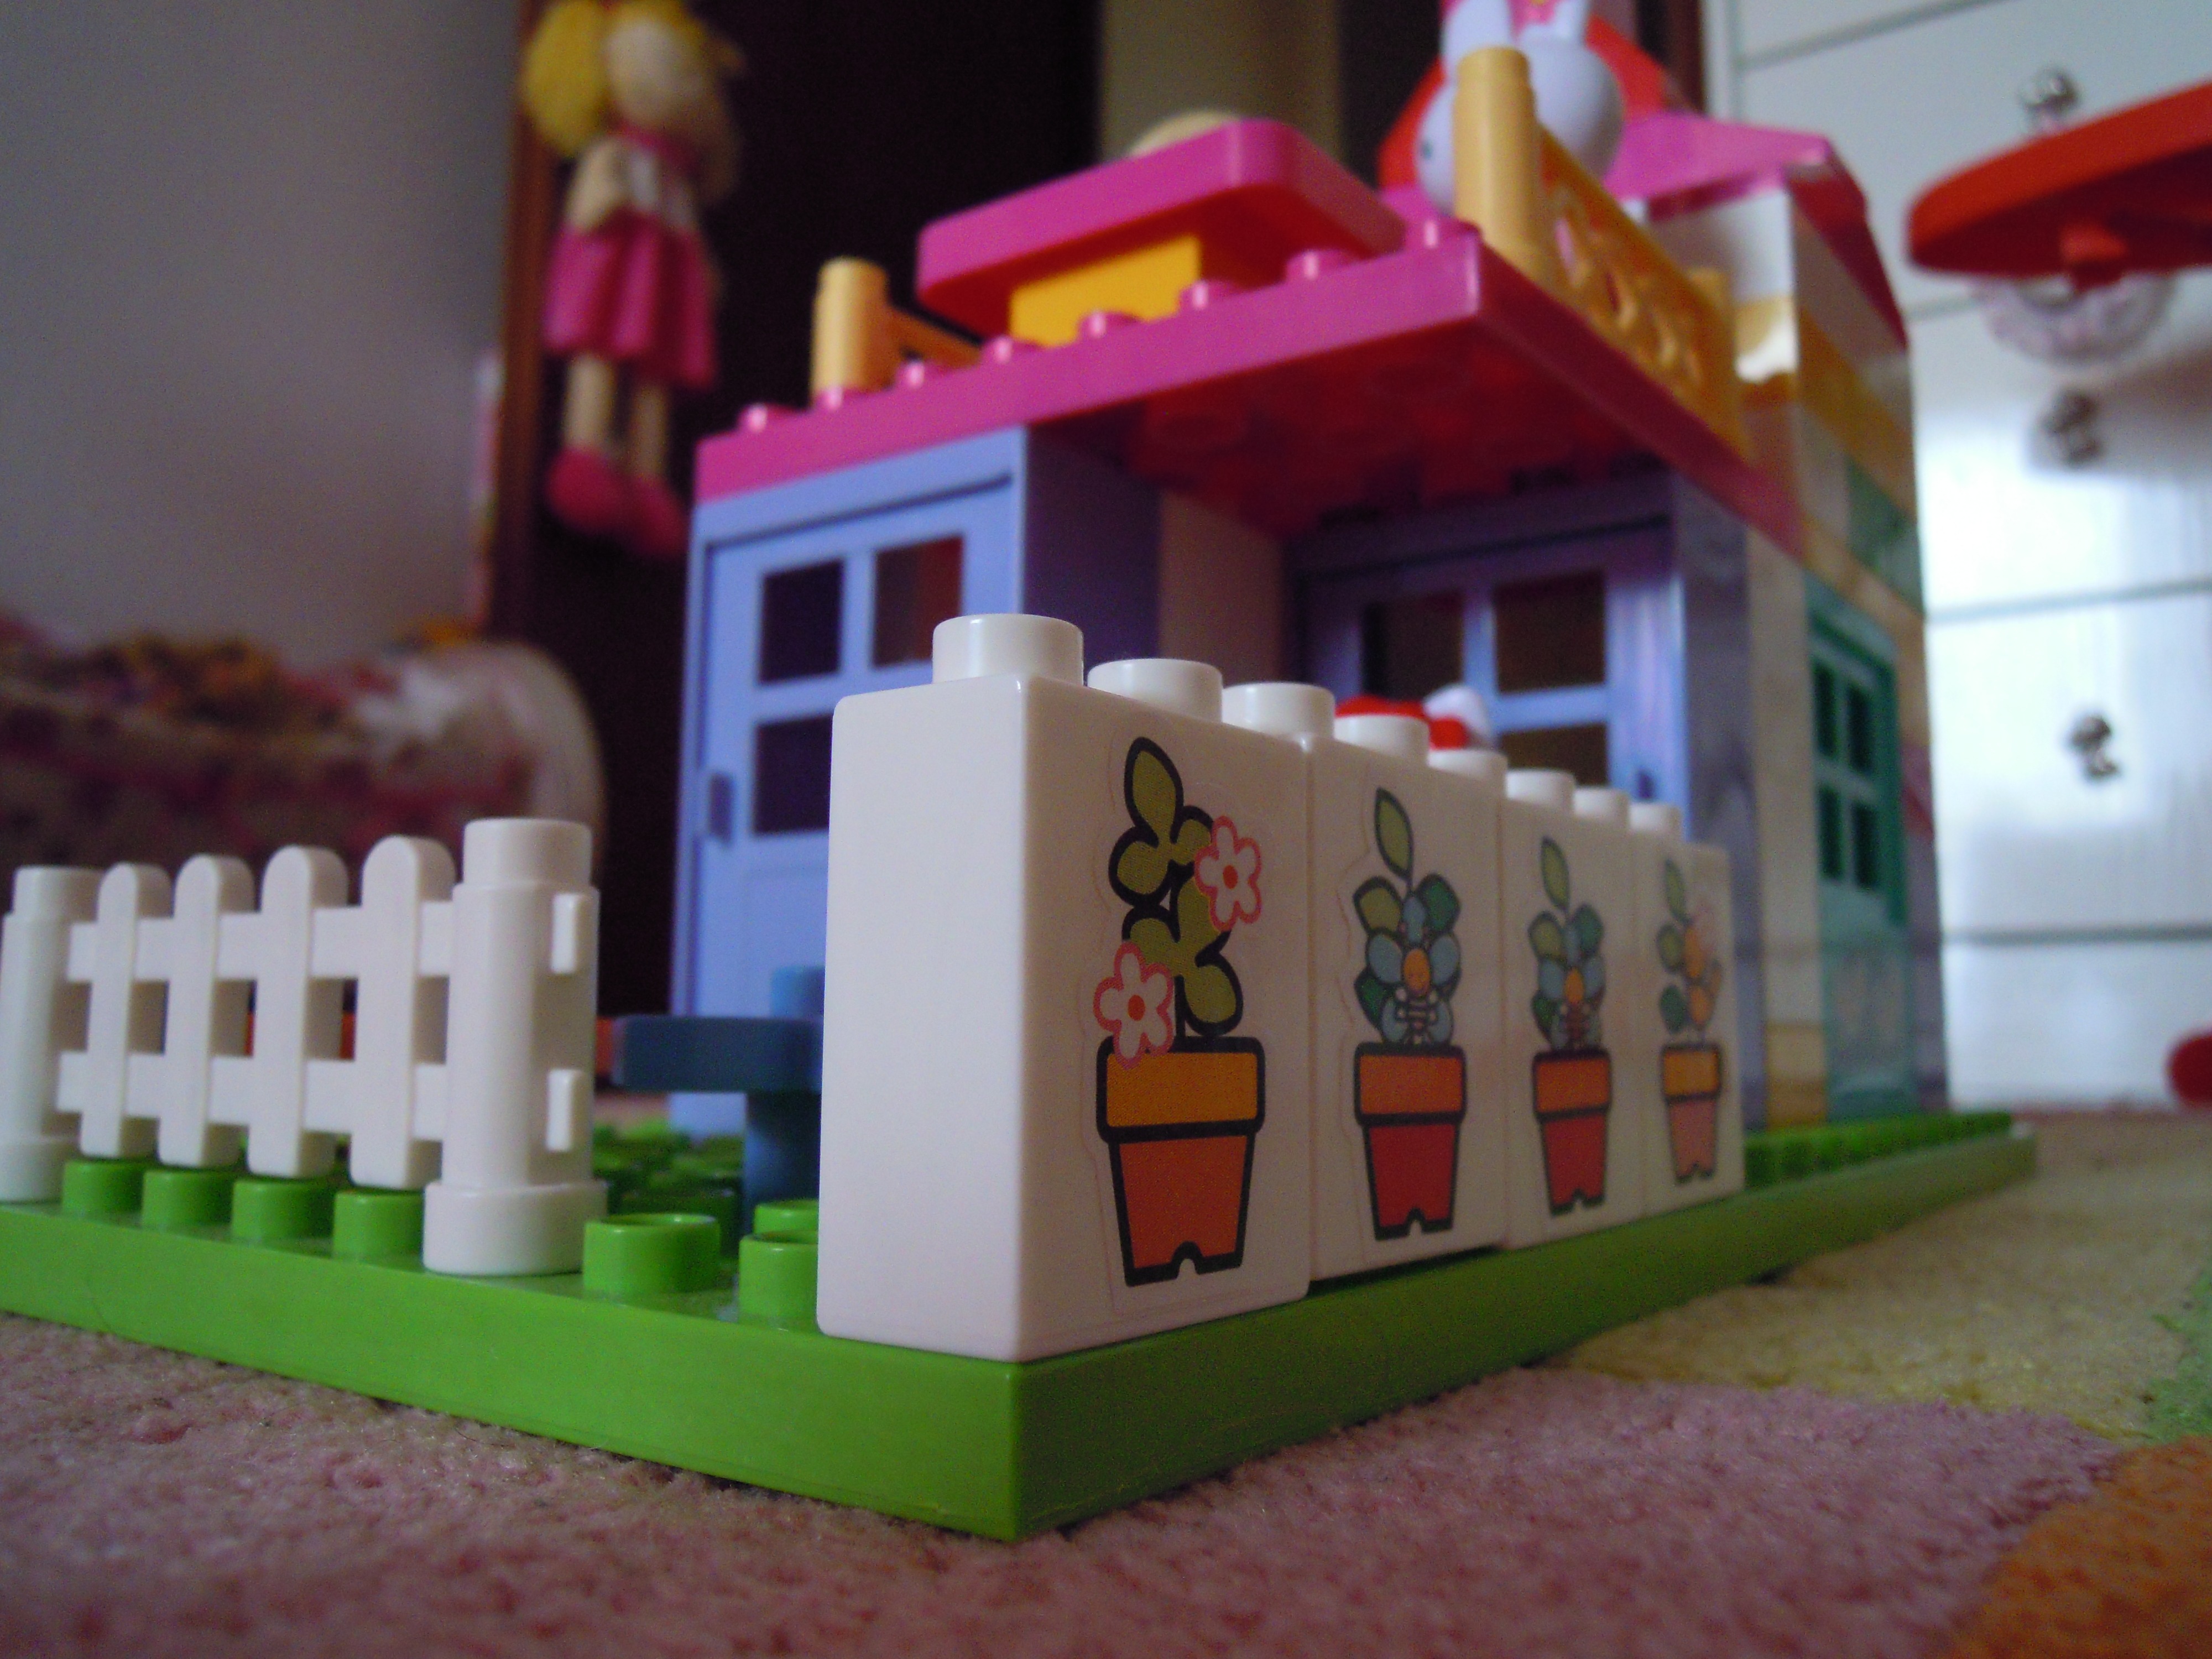
play, plastic, construction, colorful, toy, childhood, activity, block, fun, bricks, toys, lego, build, cube, lego blocks